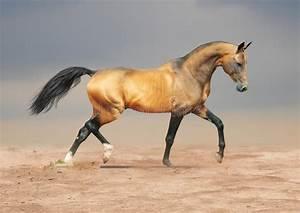
horse